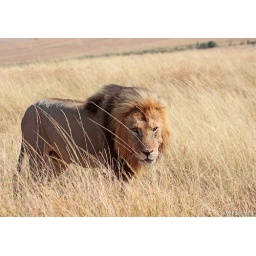
male African lion Panthera leo in the grasslands of Masai Mara National Reserve, Kenya